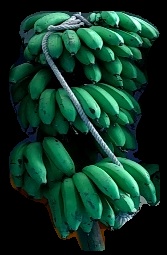
Variety: rasbale
Grade: grade2